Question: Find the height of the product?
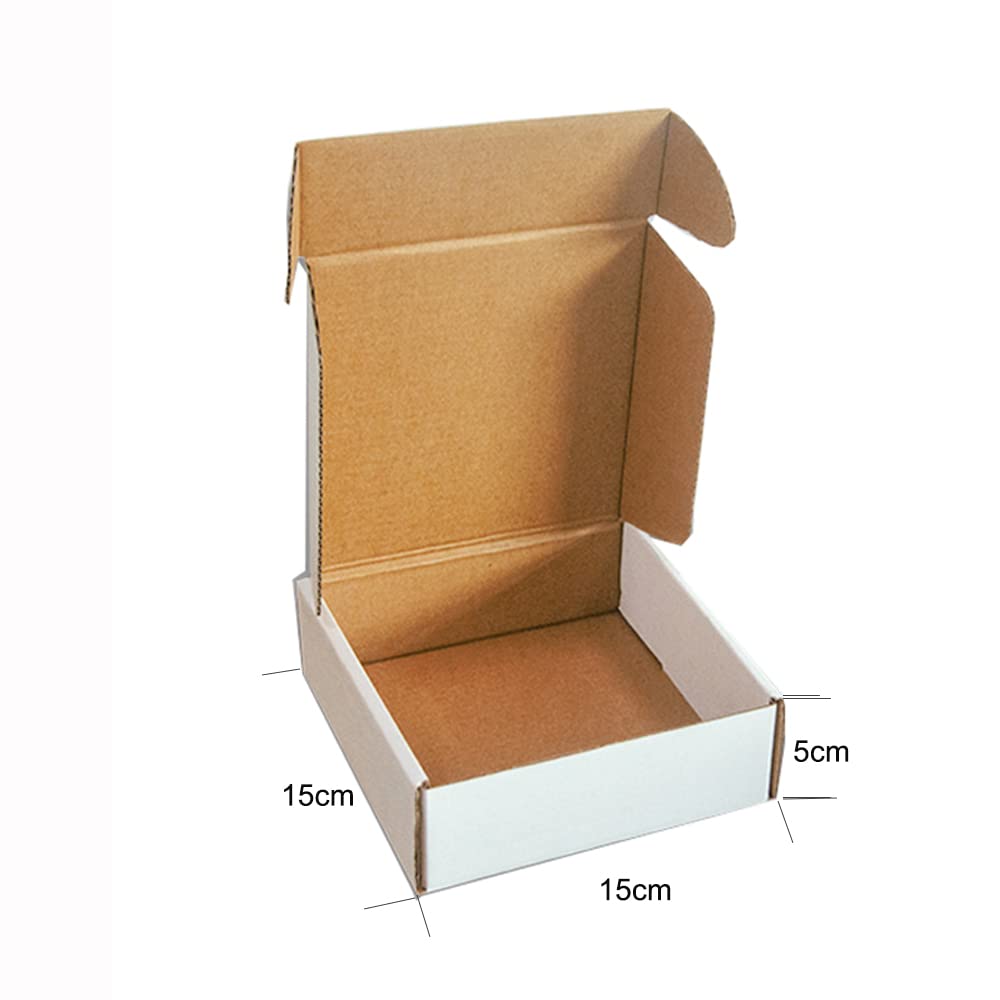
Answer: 5.0 centimetre